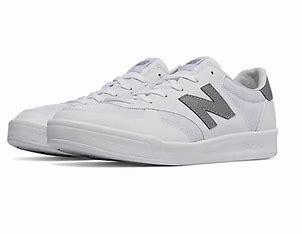
Brand: New
Model: Balance New Balance 300